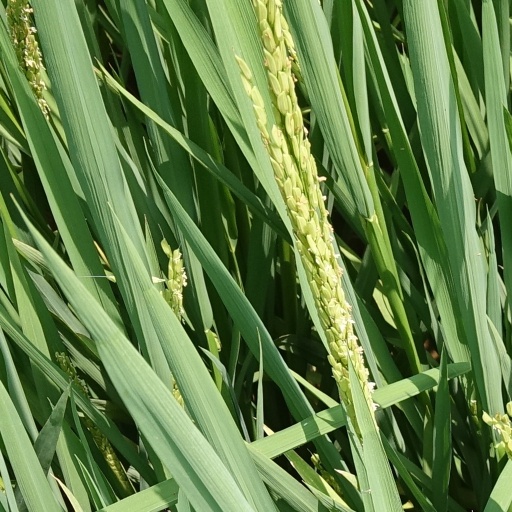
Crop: rice